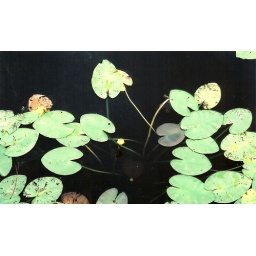
The one yellow flower in the center caught my attention